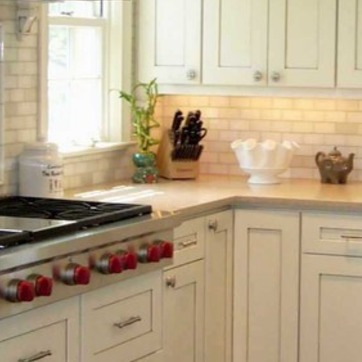
Material: polishedstone